Dubai Islands

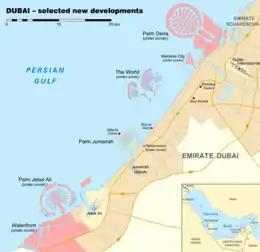
A 2010 project plan by Nakheel which was to include the Palm Jumeirah (opened), Palm Jebel Ali (under construction) and the Palm Deira.

In 2004, Dubai developer Nakheel Properties launched the Palm Deira project as an 11 billion dirham property development off the coast of Deira in Dubai that was due to contain up to 8,000 villas. Dutch dredging contractor Van Oord was recruited to start the project in 2005.